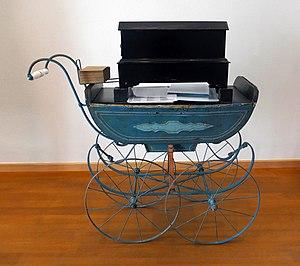
Orgue modèle ""Organina"" Jérôme Thibouville-Lamy Mirecourt, vers 1887 24 anches libres, à cartons perforés Maison de la musique mécanique et de la dentelle de Mirecourt (Vosges)"
La Maison de la musique mécanique et de la dentelle est un musée français situé à Mirecourt, à l'ouest du département des Vosges. Fondé en 1996, il a d'abord accueilli une collection d'instruments de musique mécanique, complétée ultérieurement par celle d'un ancien musée dédié à la dentelle de Mirecourt, aujourd'hui fermé.